First All-Union Philatelic Exhibition

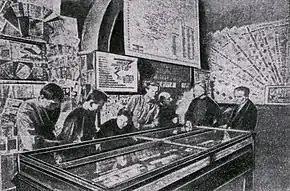

The First All-Union Philatelic Exhibition was held in Moscow in 1924–1925. Its full name was the First All-Union Philatelic, Scripophilic and Numismatic Exhibition. This was because it combined the objects of philately, scripophily (collecting stock and bond certificates), and numismatics.